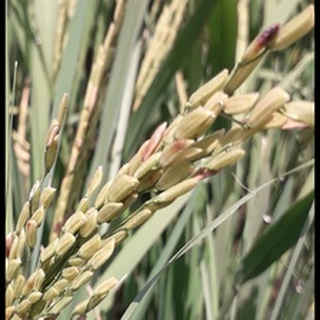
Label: diseased_rice